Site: brandenburg
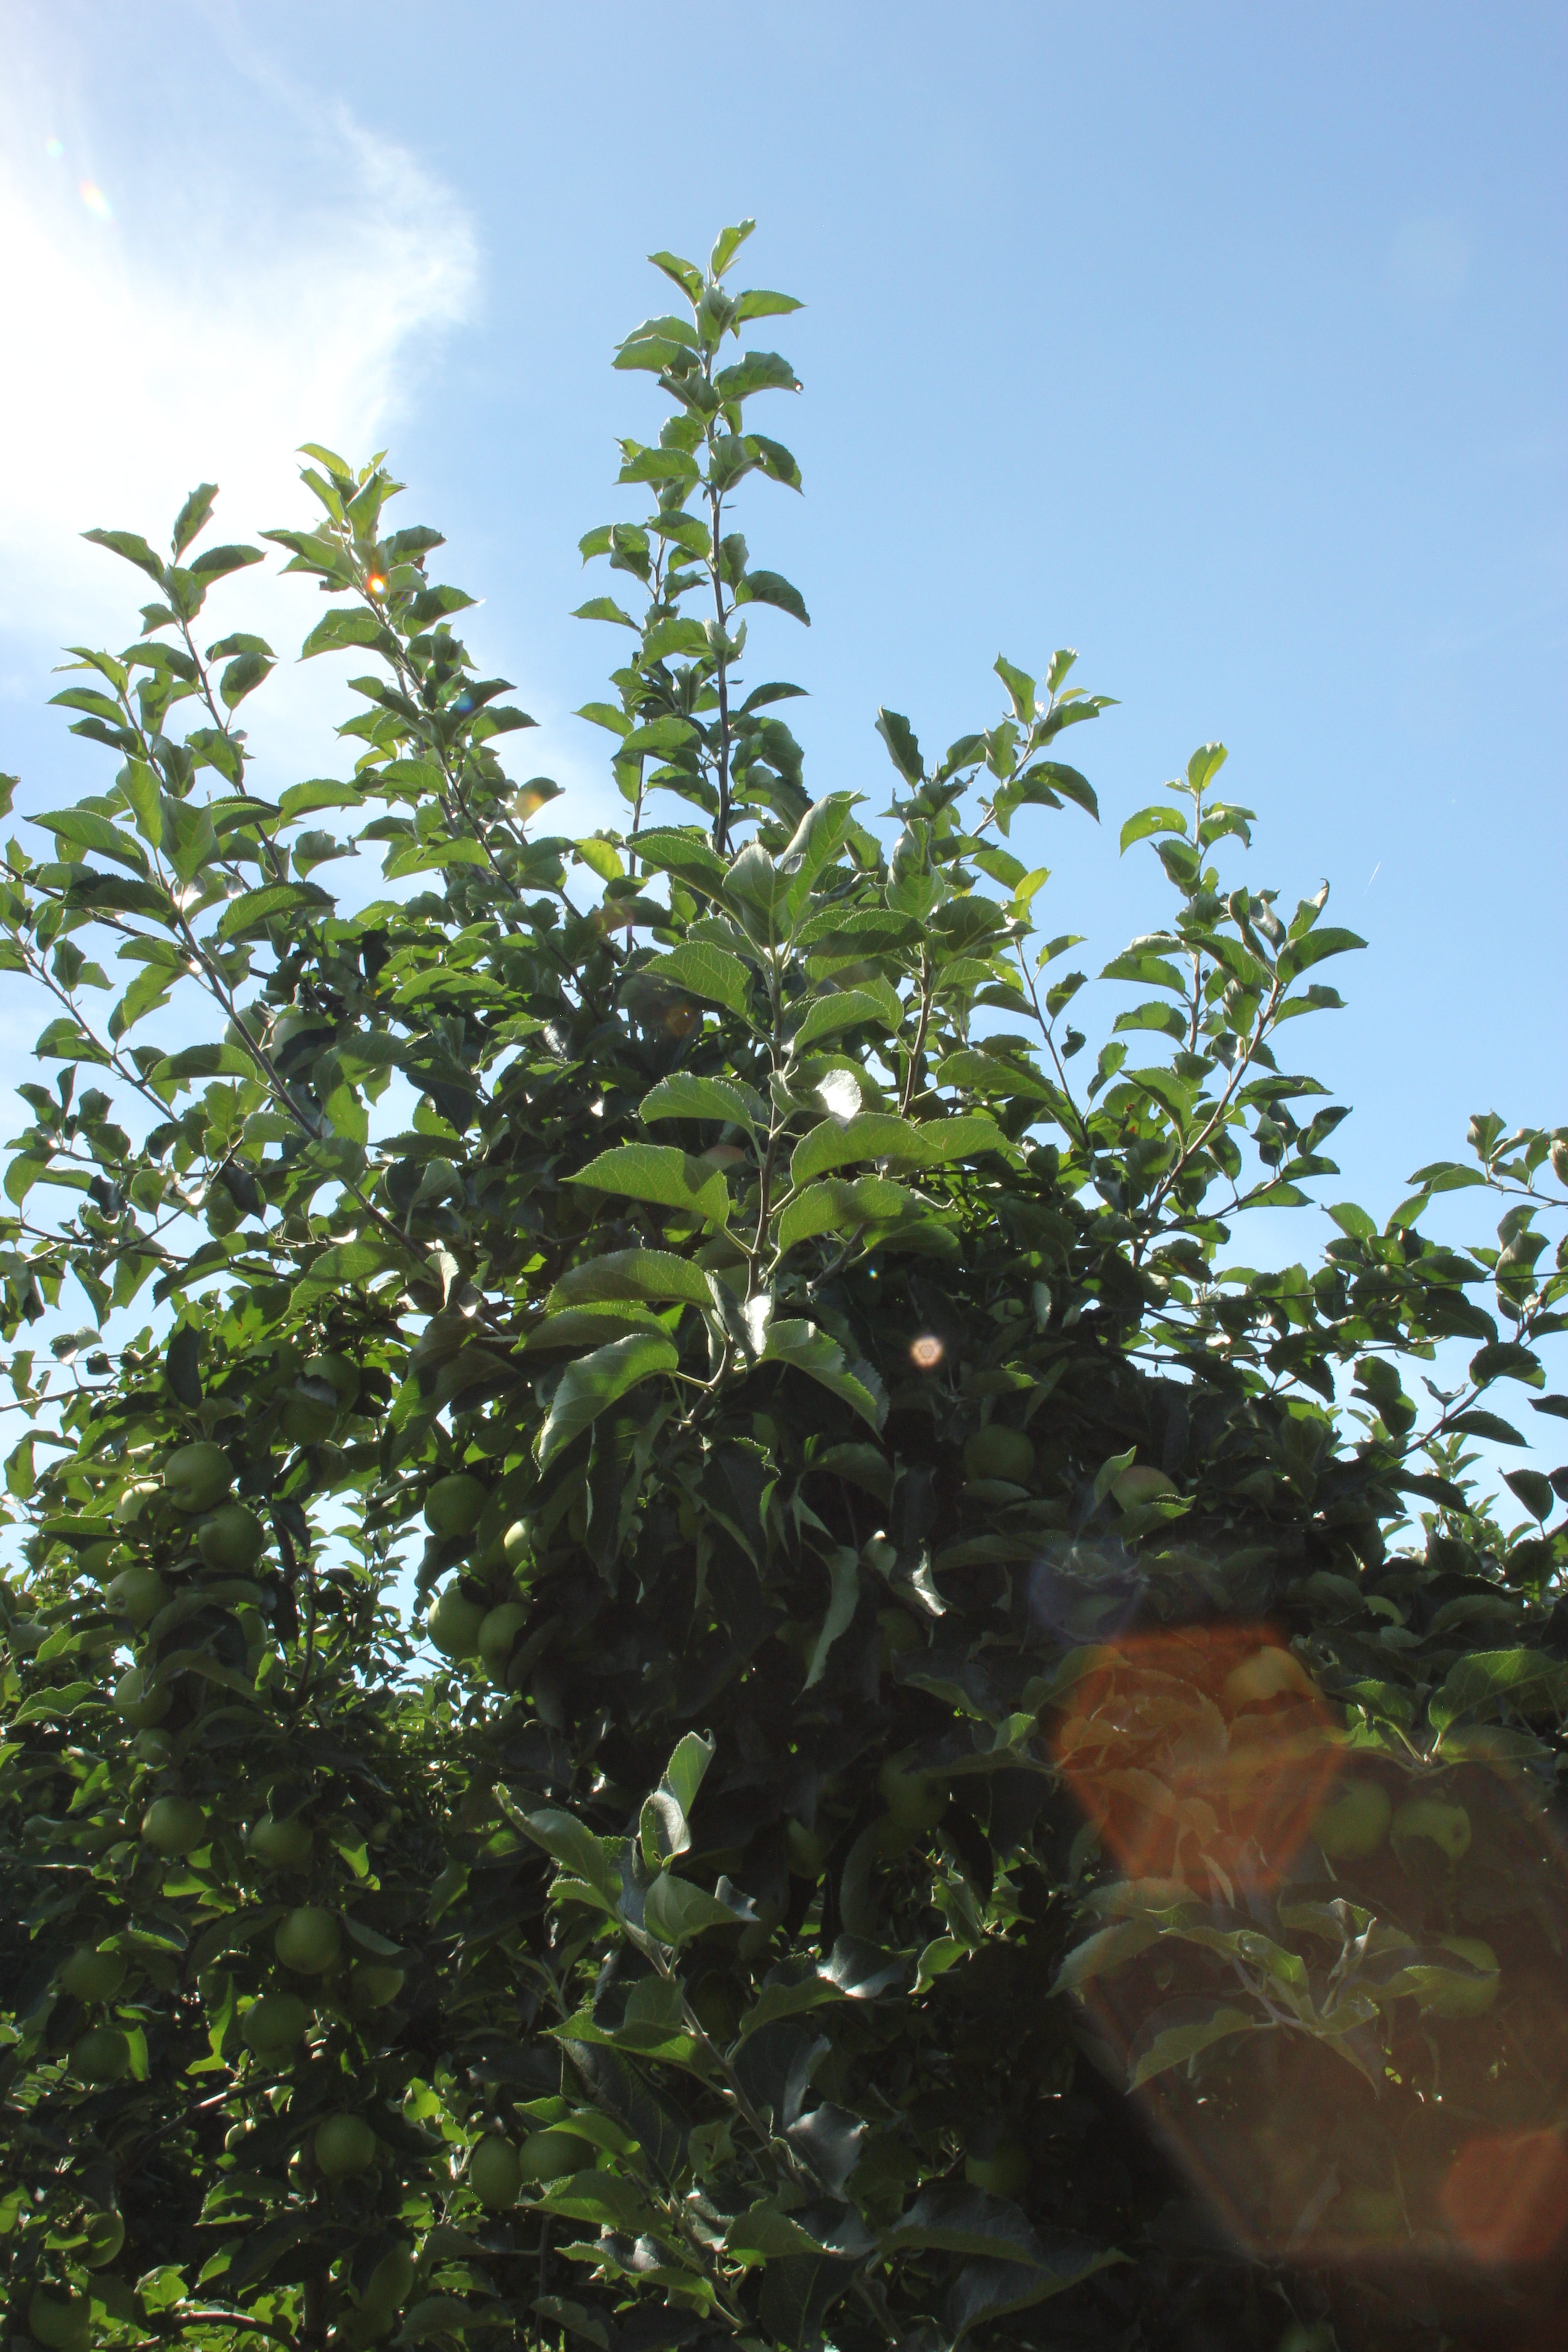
Growth stage (BBCH 77): Development of fruit